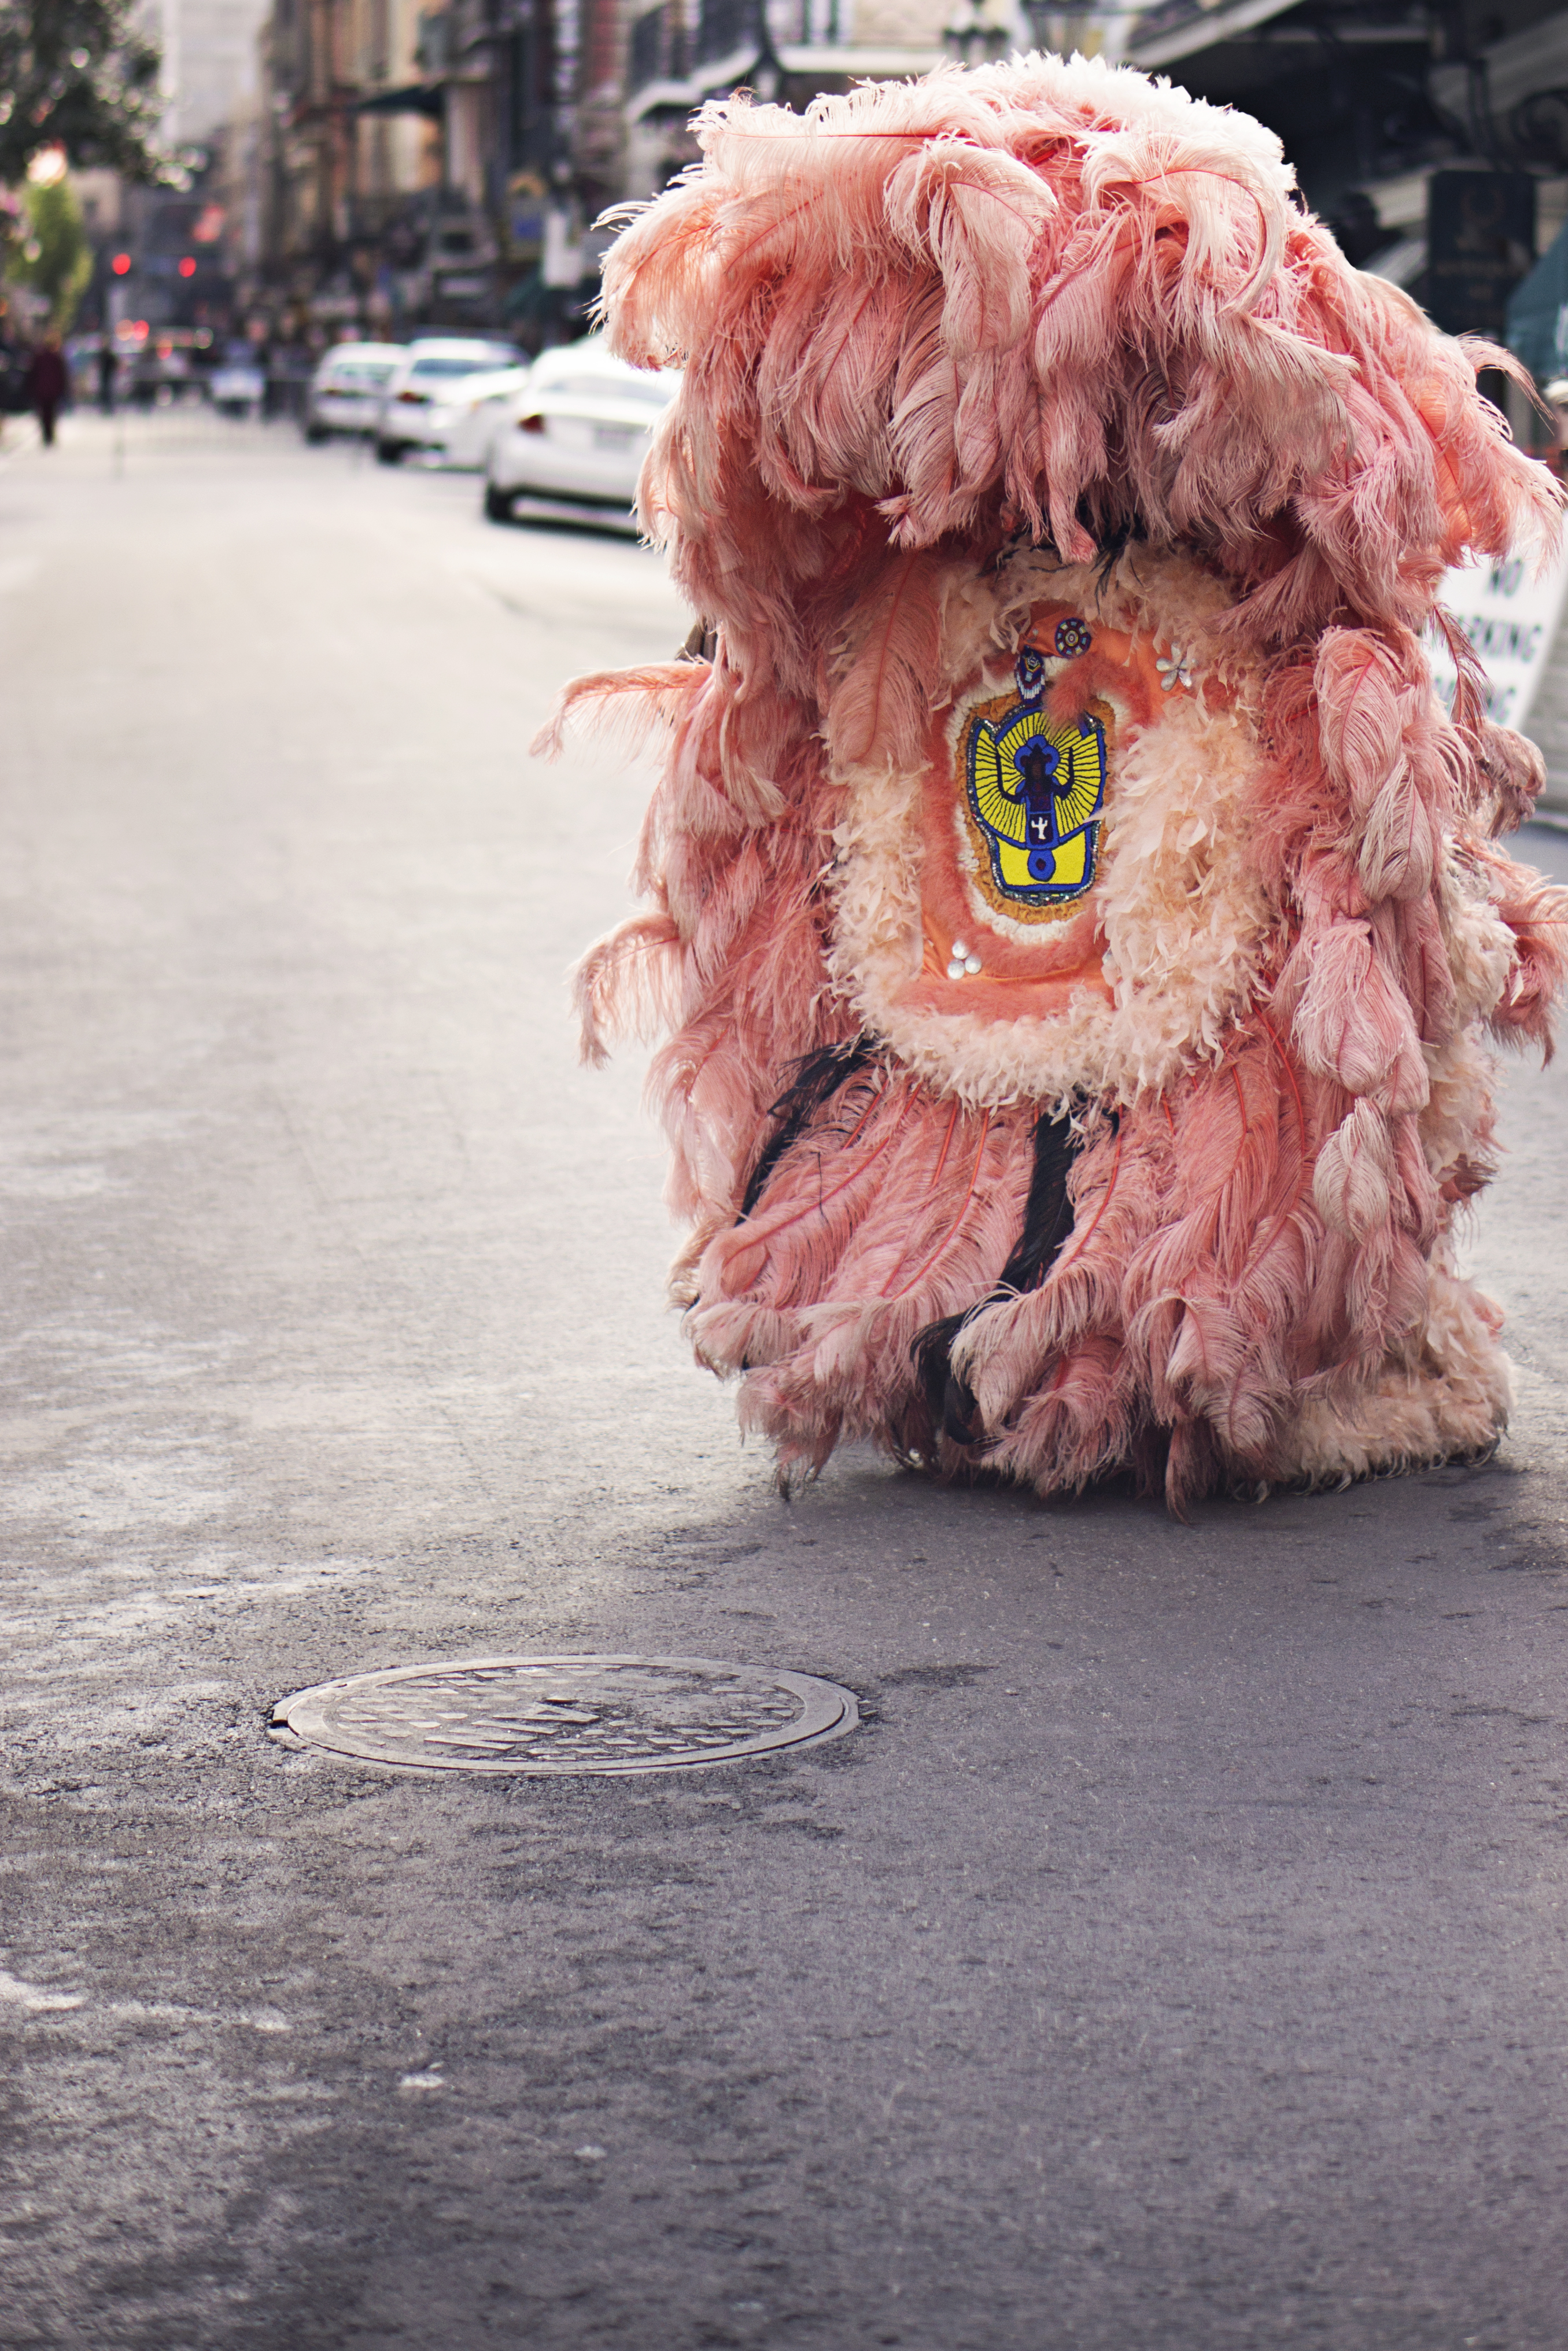
street, flower, fur, spring, red, carnival, color, fashion, pink, art, costume